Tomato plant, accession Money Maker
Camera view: vertical (180 deg); turntable rotation: 30 degrees
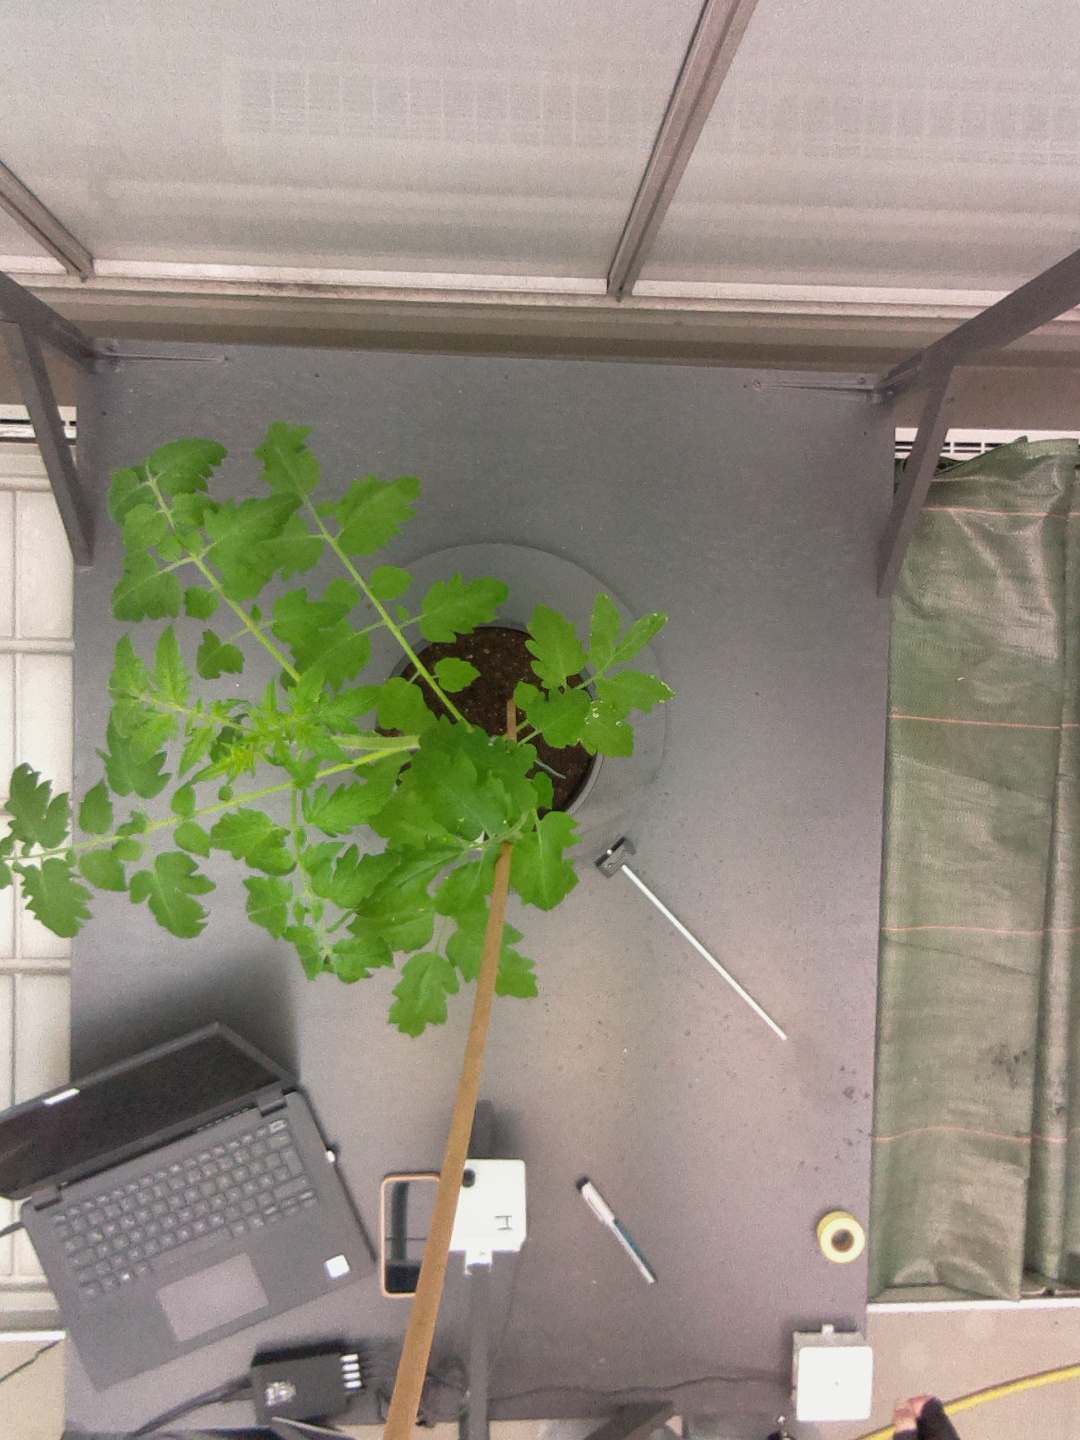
BBCH growth stage 14: 8 of true leaves visible